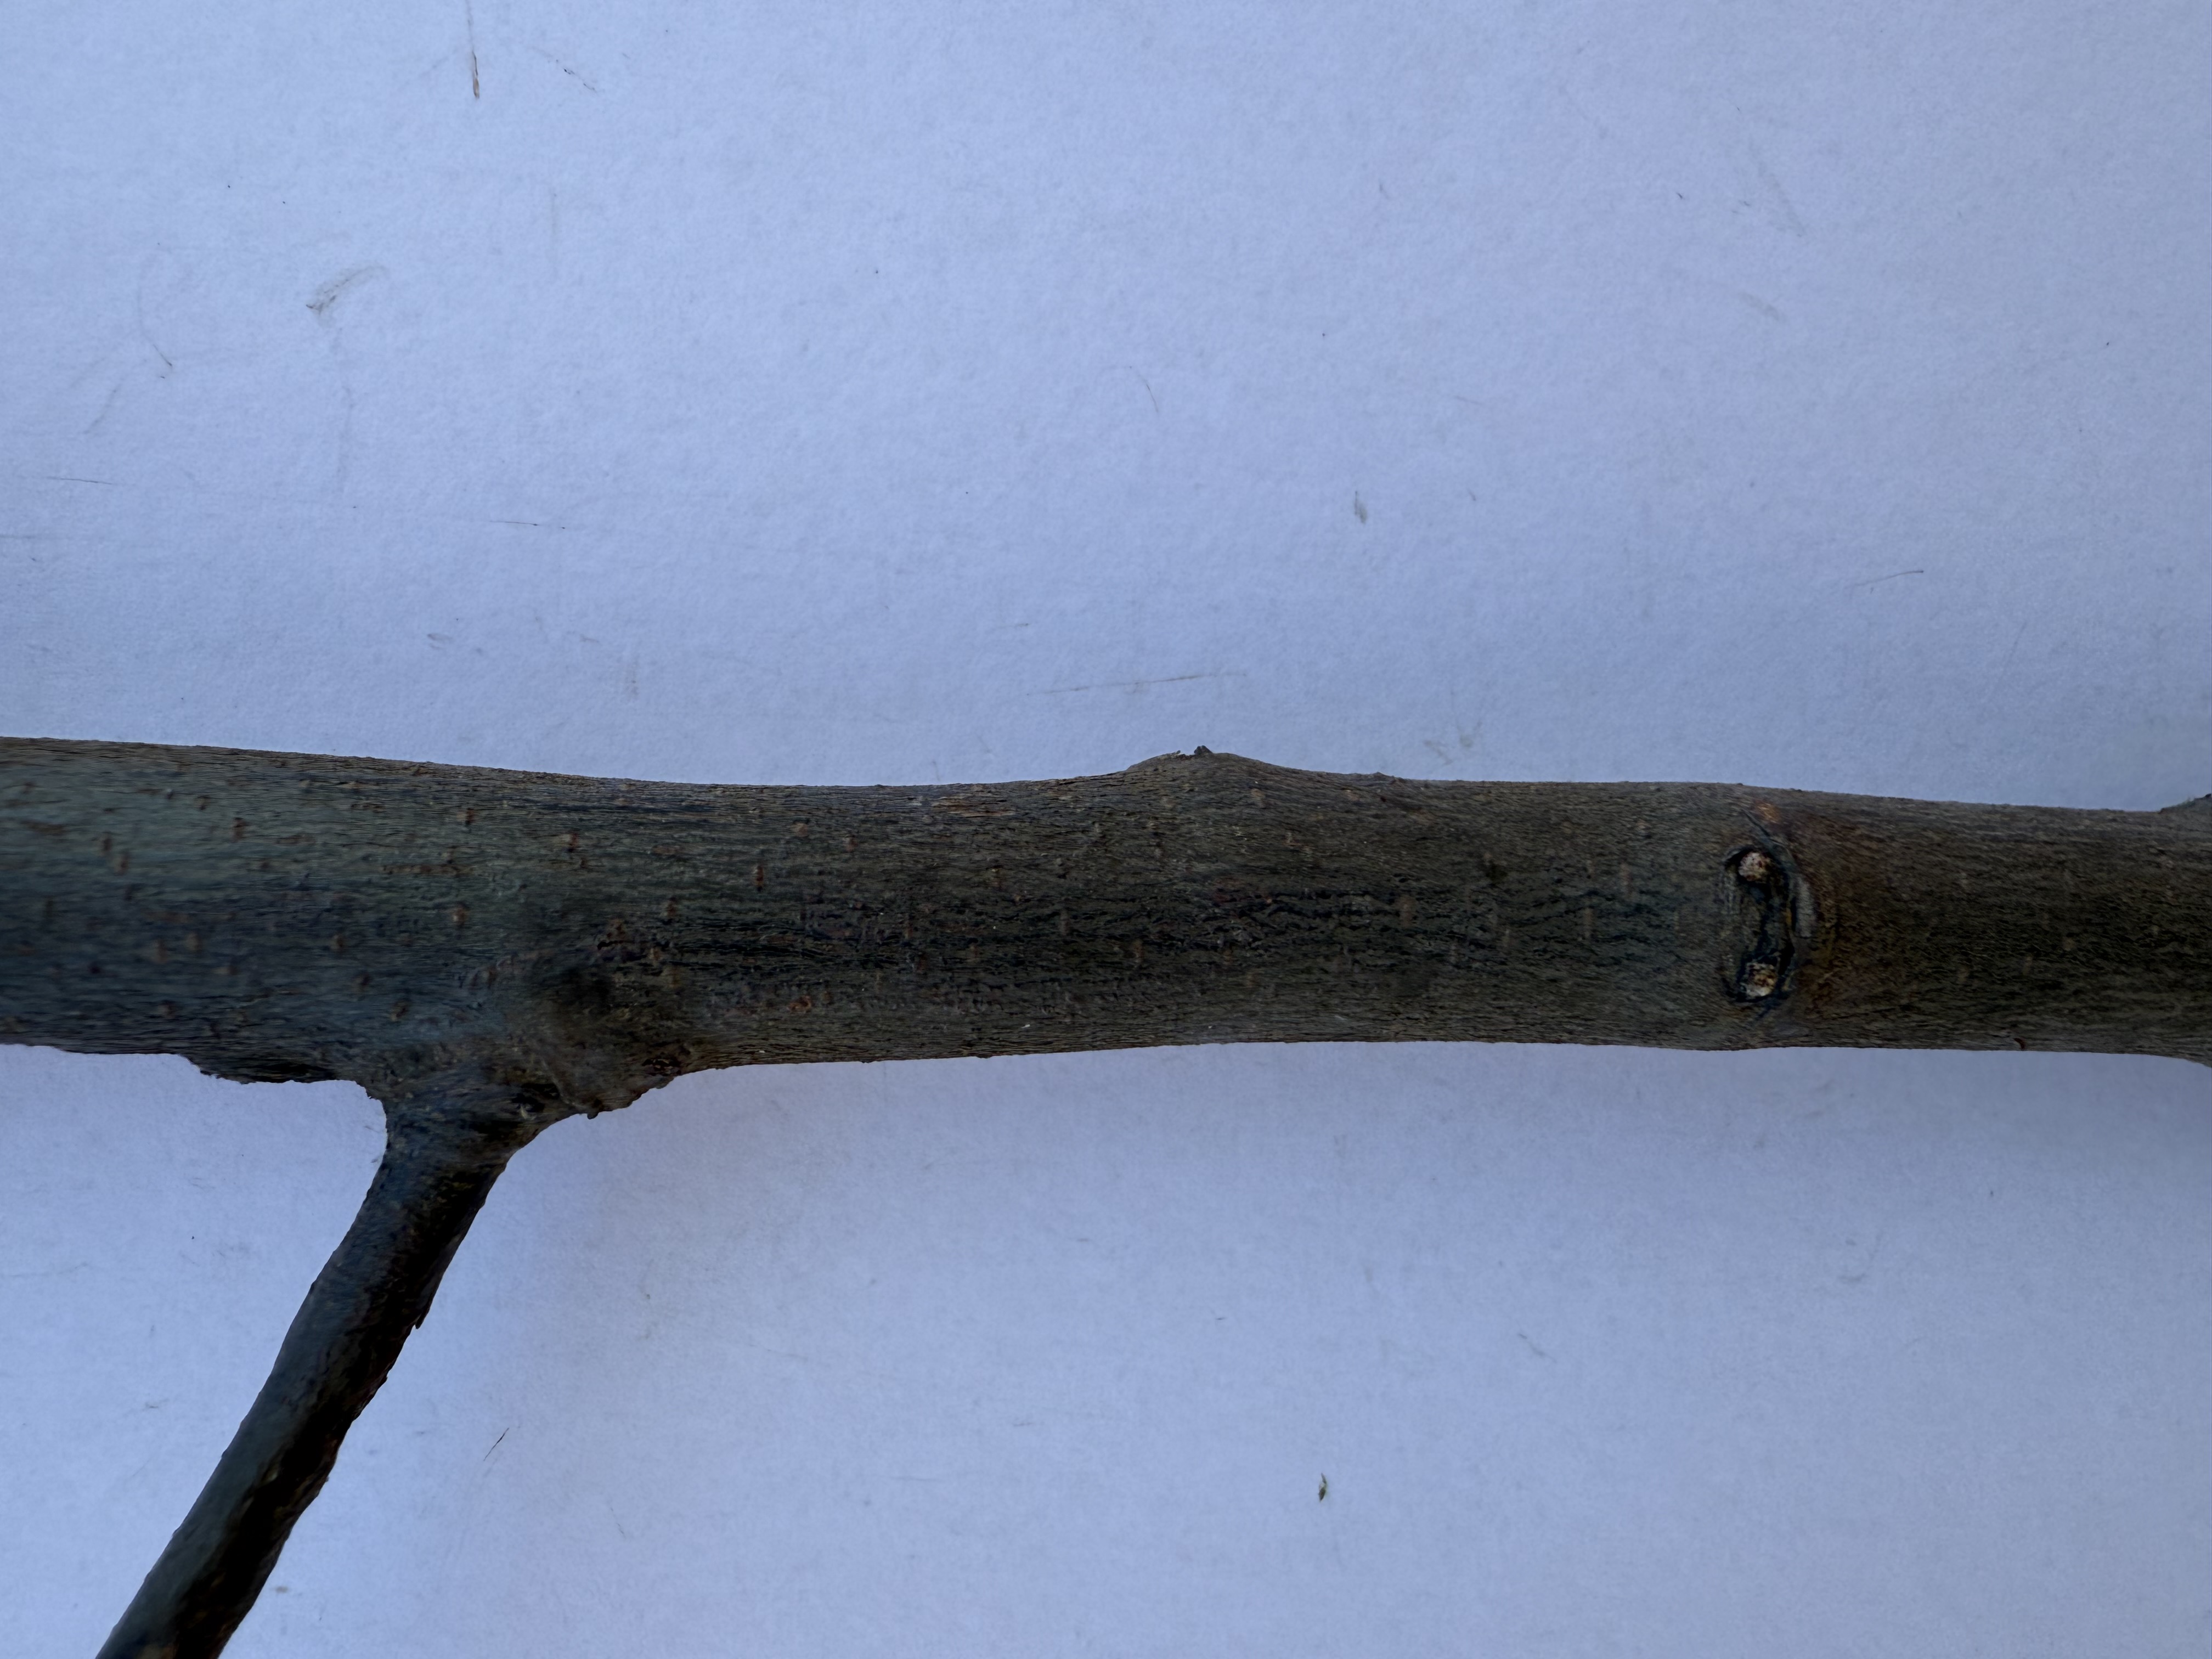
Variety: Ekmek Quince